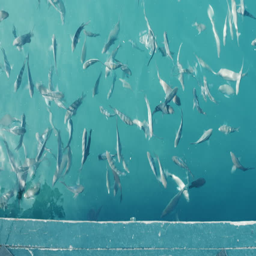
sea fishes at the surface